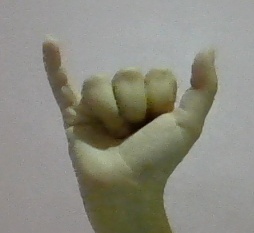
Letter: ya